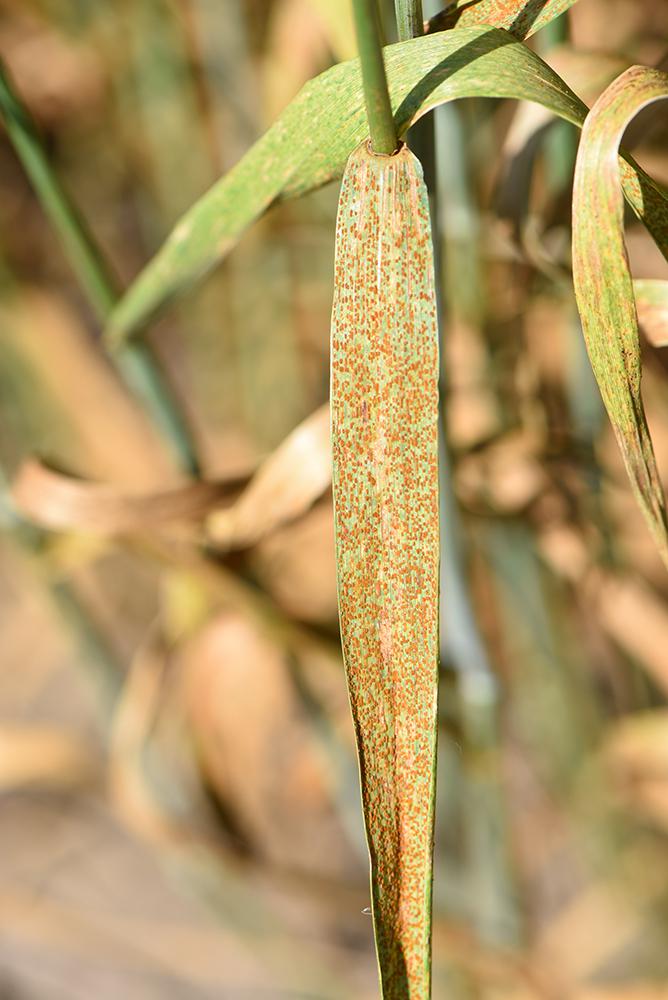
Plant: Wheat
Disease: wheat leaf rust